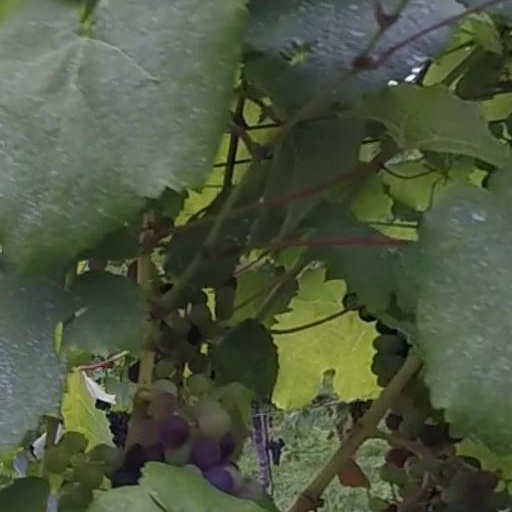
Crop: grape